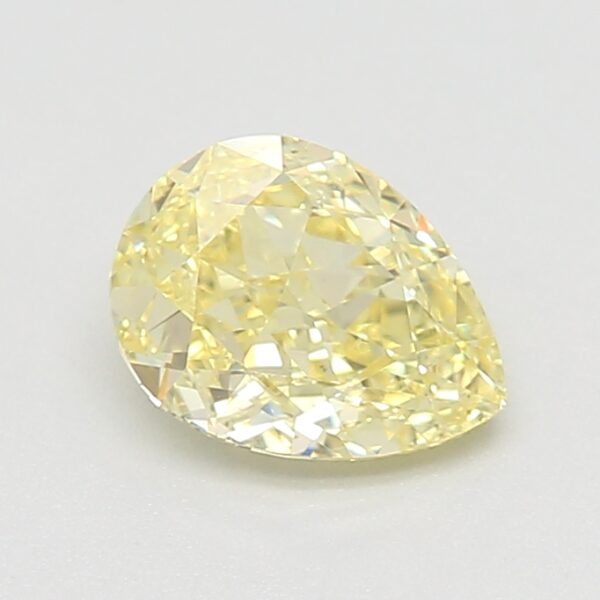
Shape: pear
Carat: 0.6
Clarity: VS2
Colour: FANCY
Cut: EX
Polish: EX
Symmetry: VG
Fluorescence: N
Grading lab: GIA
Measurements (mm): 6.17 x 4.56 x 2.9